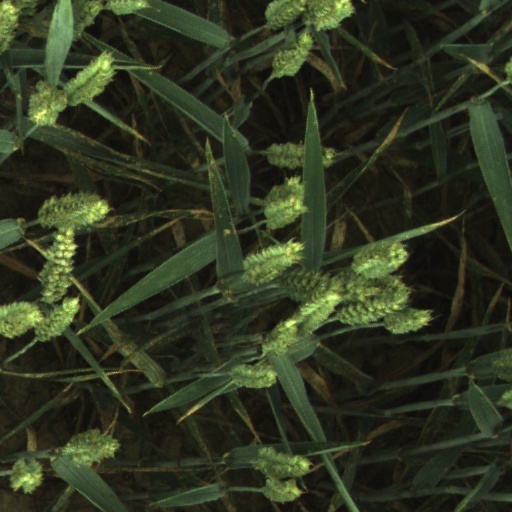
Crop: wheat